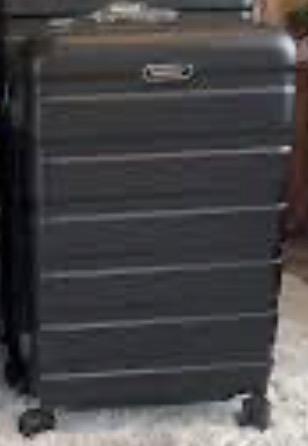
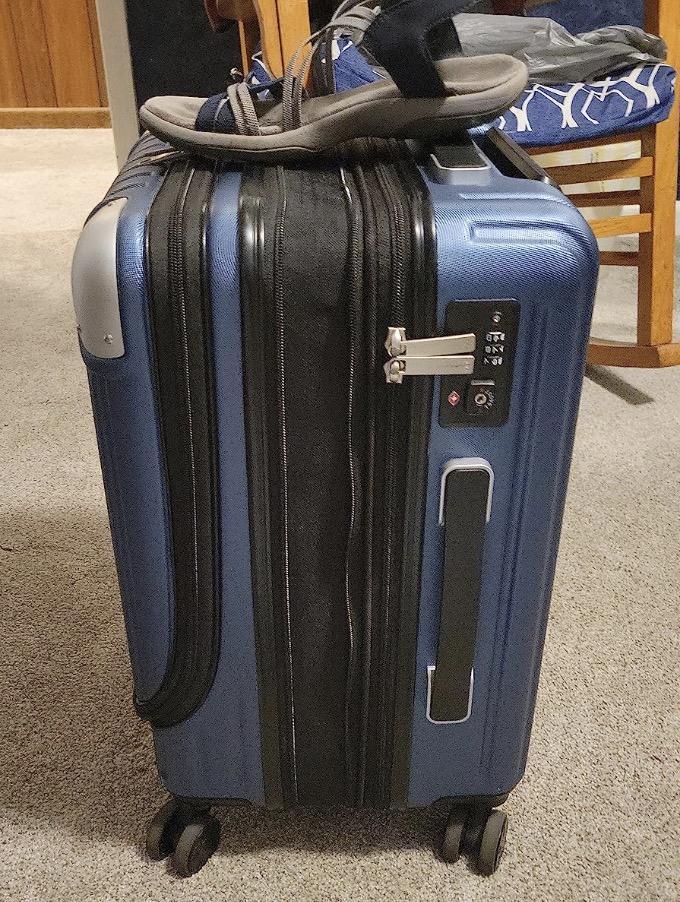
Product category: items_tea
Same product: no